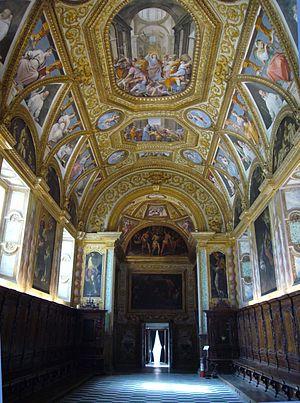
La chartreuse de Saint-Martin est un ancien monastère de chartreux situé à Naples, en position panoramique à la limite de la colline de Vomero.